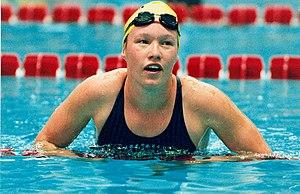
Melissa Paula Carlton, née le 8 mai 1978 à Pietermaritzburg, est une nageuse handisport australienne.